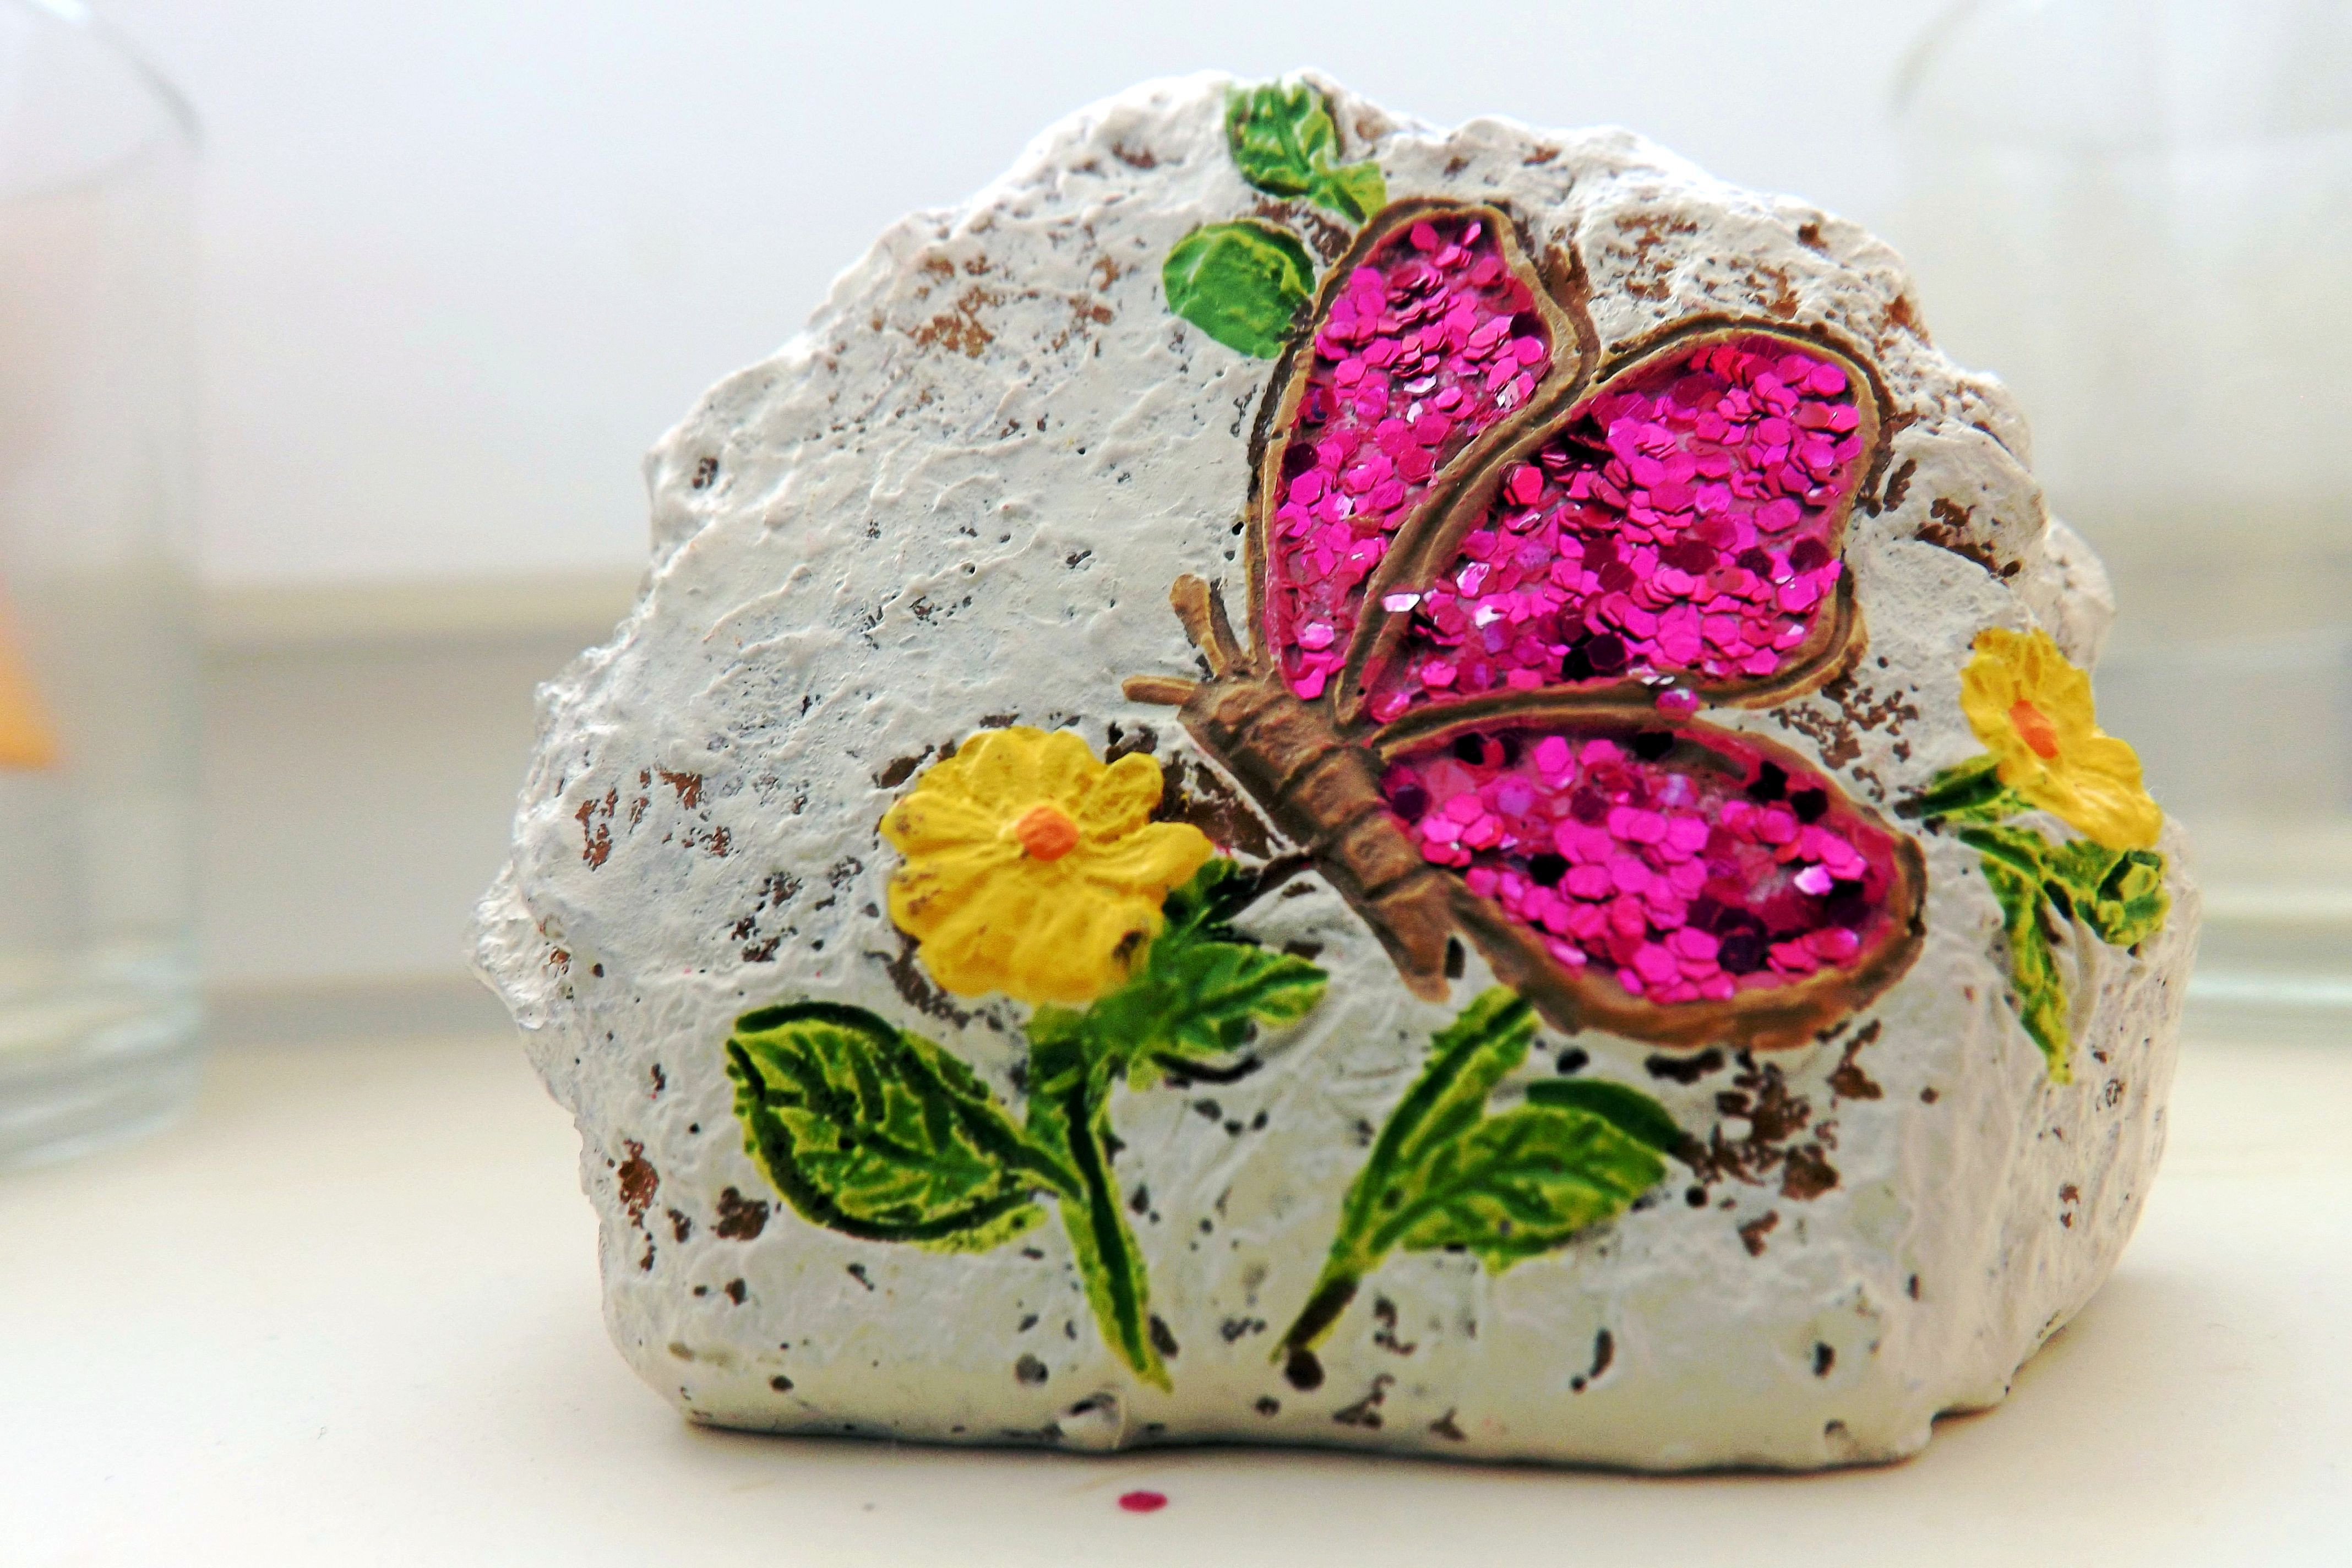
flower, stone, decoration, food, deco, art, floristry, flower bouquet, decoration stone